Ángel Cappelletti

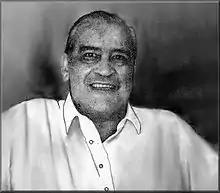

Ángel Cappelletti (March 15, 1927– November 25, 1995) was a philosopher and university professor. He was born in Rosario. He studied philosophy at the Universidad Nacional de Buenos Aires where he also received his PhD in 1954. He moved to Venezuela in 1968 and began teaching at the Simon Bolivar University until his retirement in 1994, when he returned to Rosario. During his career he translated works from Greek and Latin and composed numerous works on ancient philosophy as well as on the subjects as positivism and anarchism in Latin America.